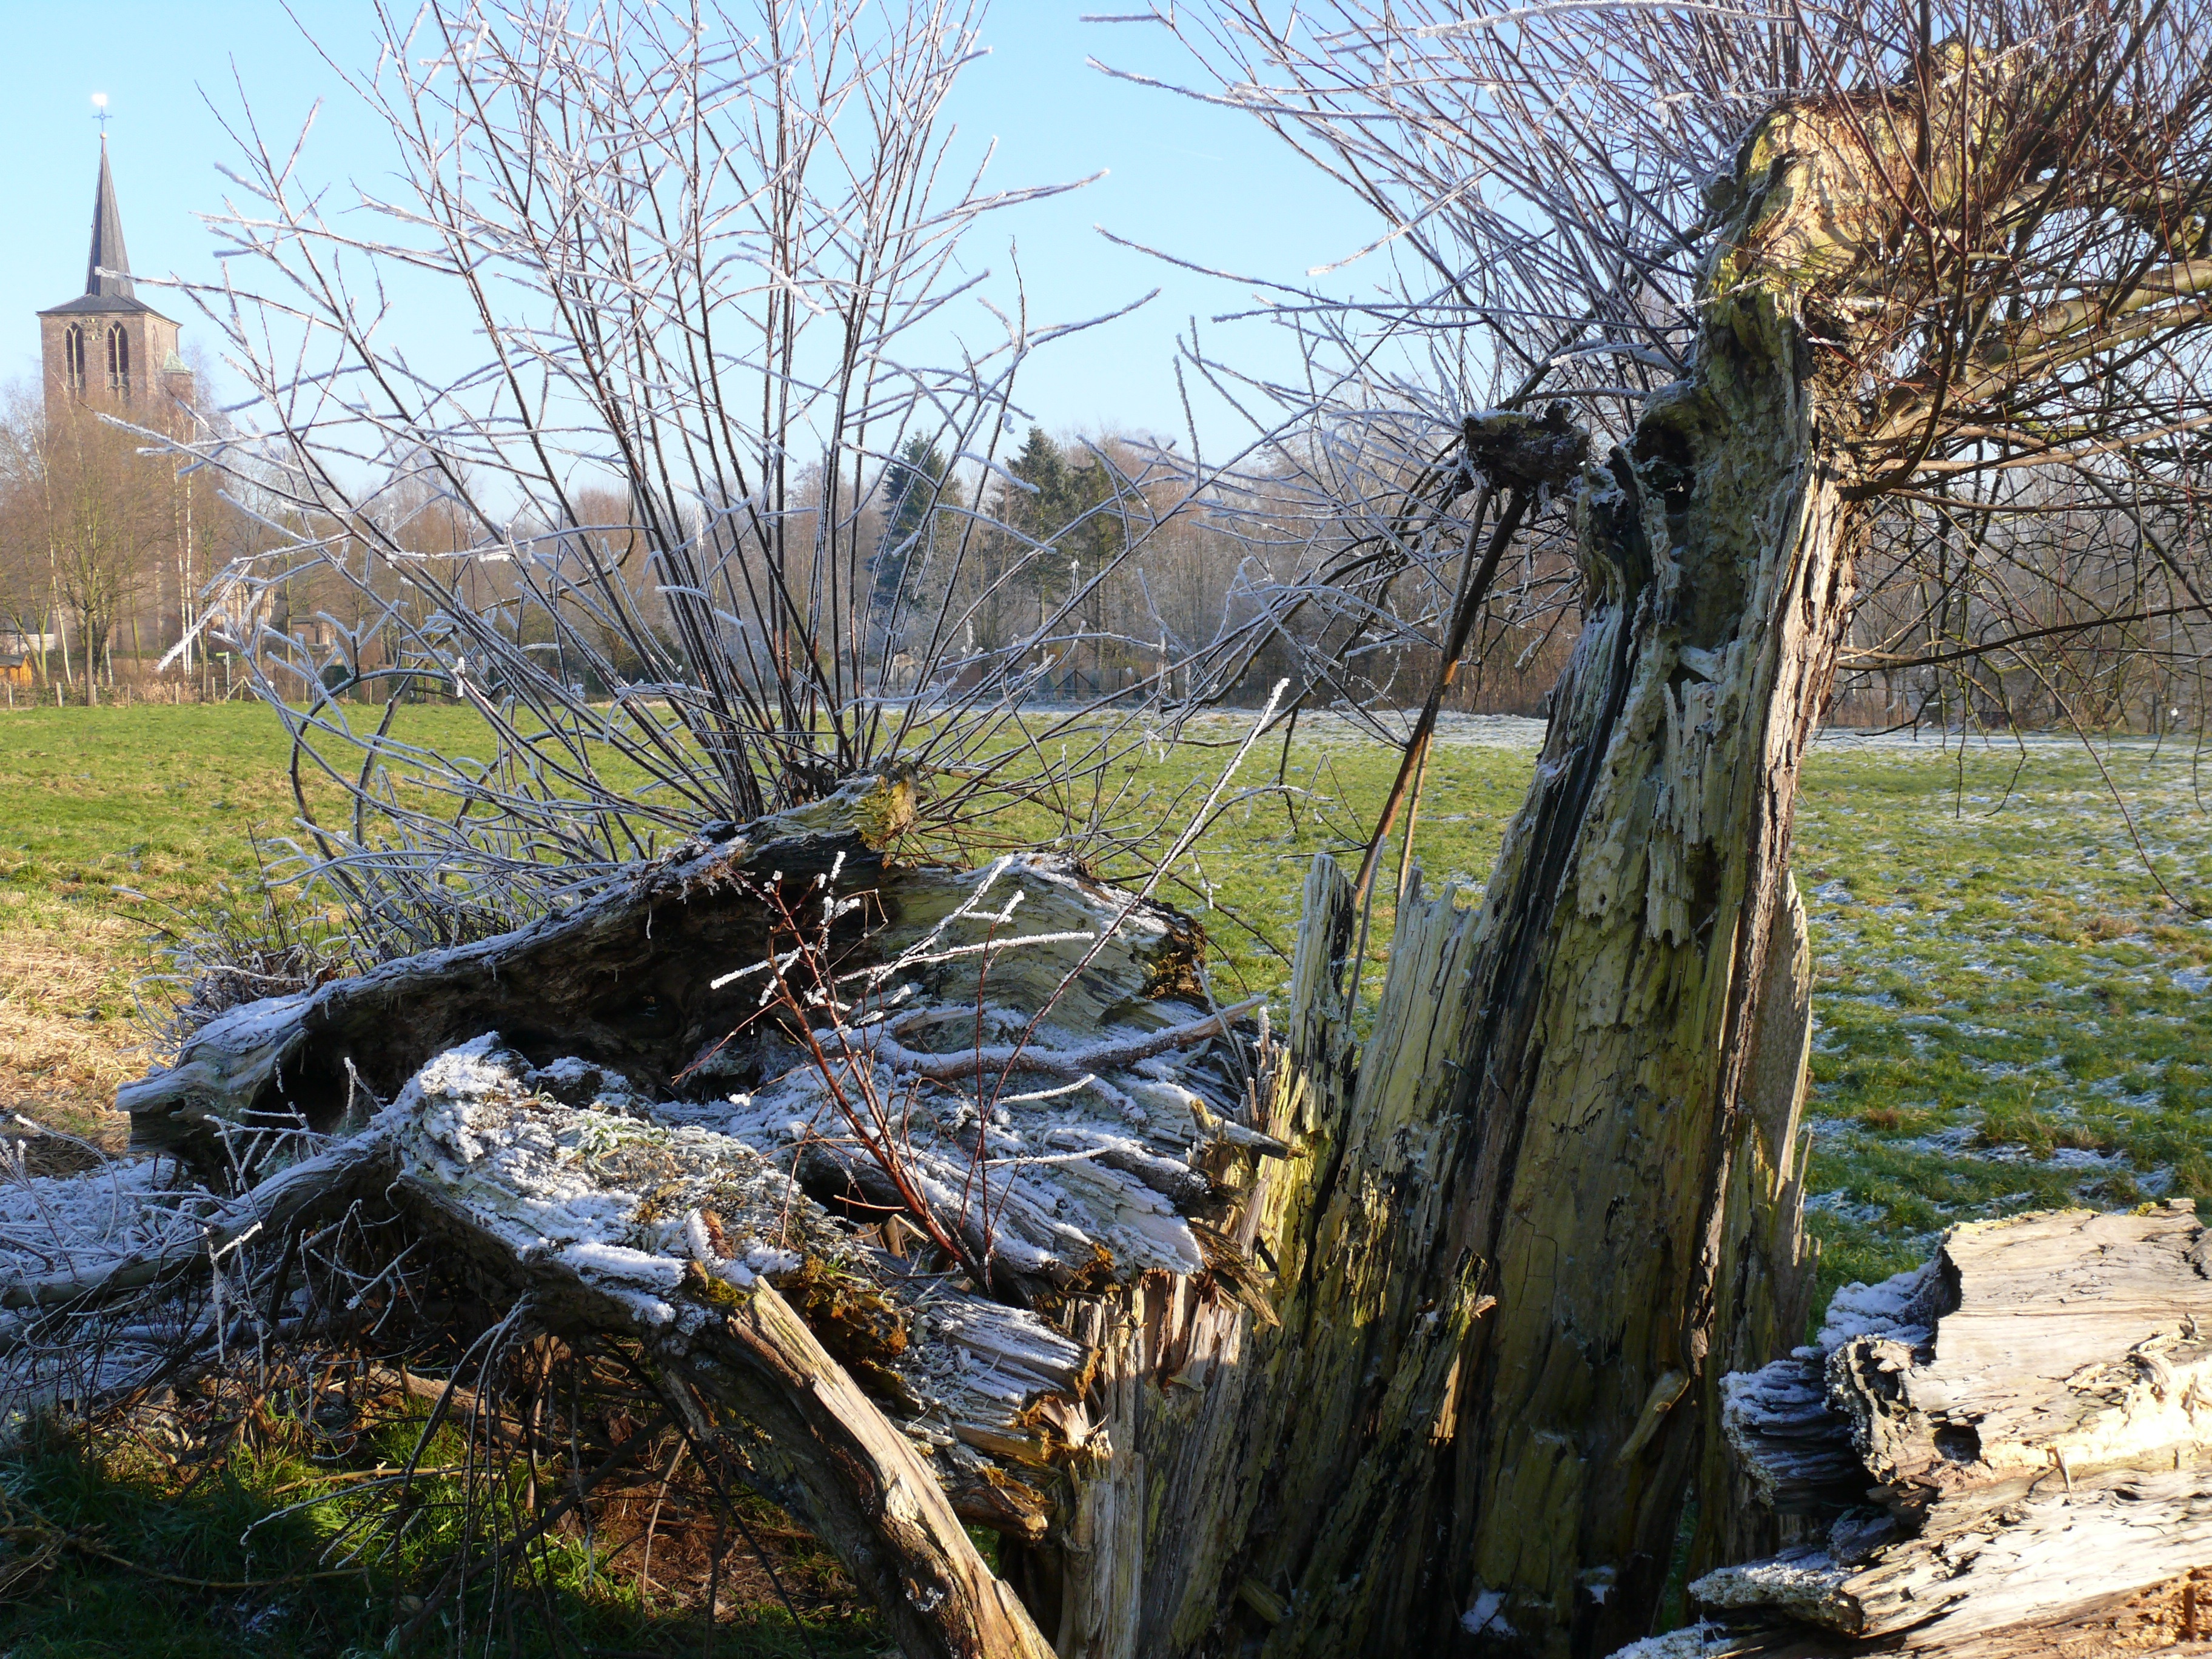
tree, pond, stream, garden, woody plant